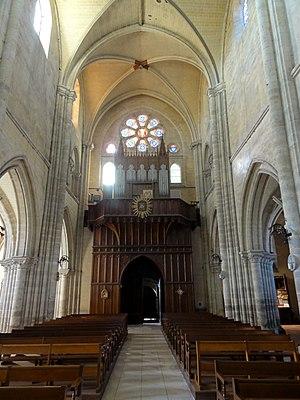
Nef, vue vers l'ouest.
La collégiale Saint-Martin est une église paroissiale de confession catholique, dédiée à saint Martin de Tours, située dans la commune française d'Étampes et le département de l'Essonne.